Anchor bend

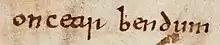
"oncear bendum," an early evidence of use of anchor bends by Anglo-Saxons from "Beowulf"

Its name originates from the time when "bend" was understood to simply mean "tie to"; today, a bend strictly refers to a knot that joins two lines.